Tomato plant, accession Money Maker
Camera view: horizontal (90 deg, fisheye); turntable rotation: 90 degrees
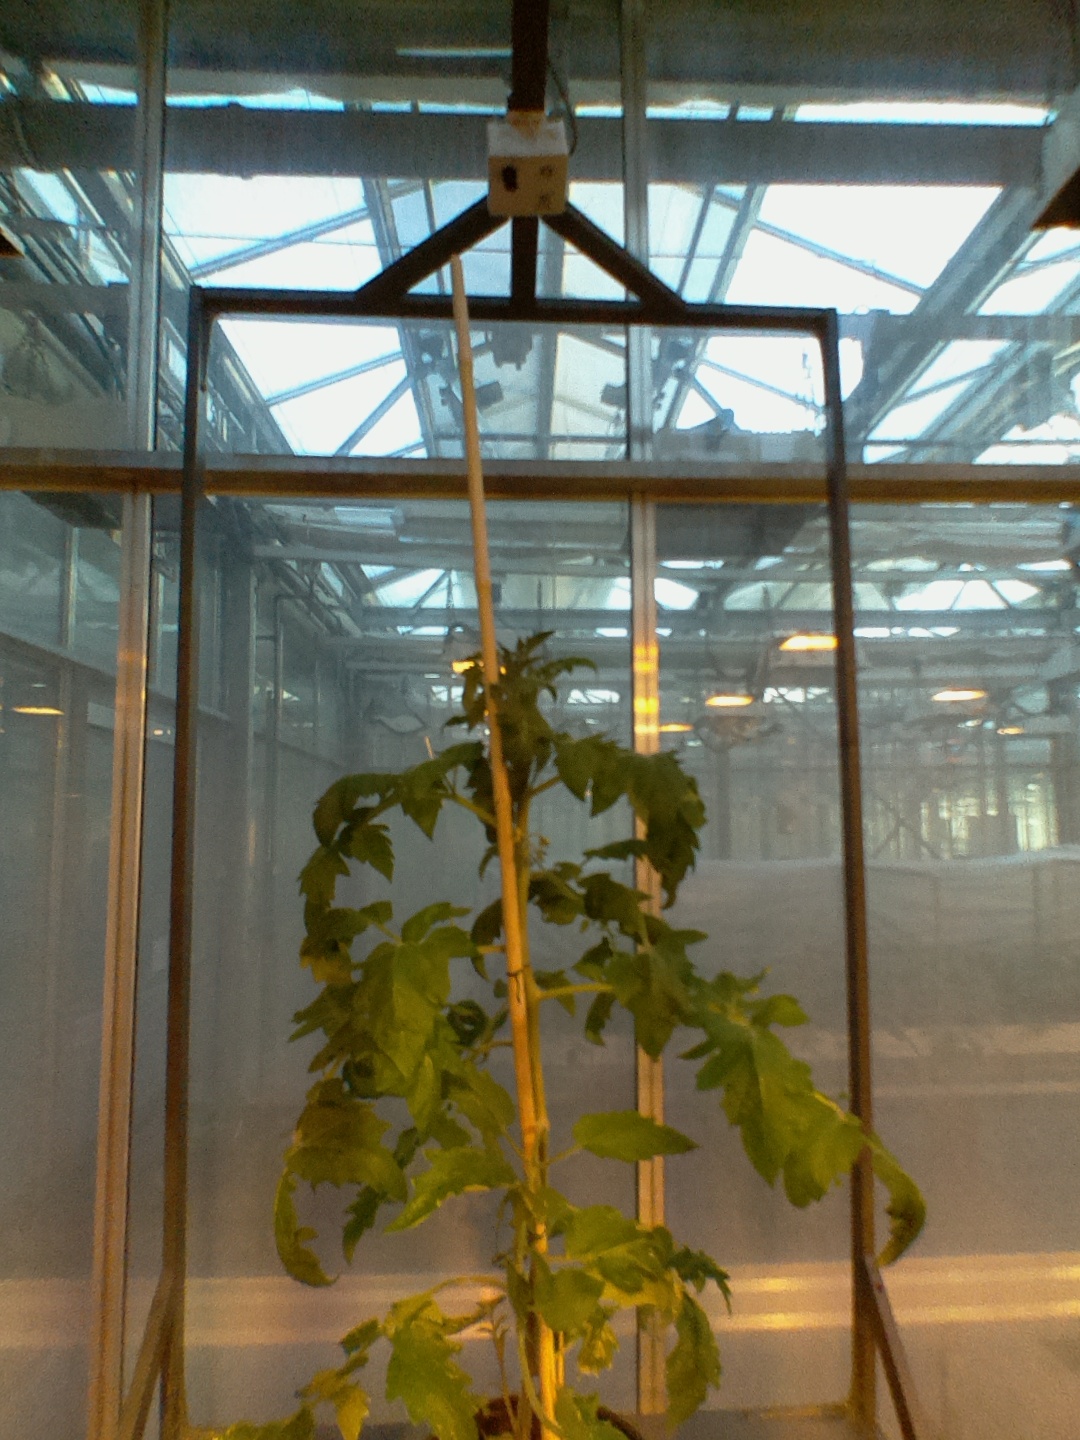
BBCH growth stage 63: 30%-40% of flowers open